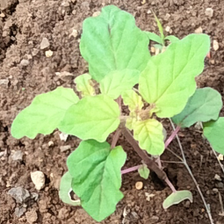
Weed species: Punarnava _(Boerhaavia diffusa)